Panama disease

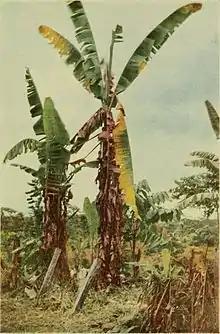
Gros Michel banana affected by disease, Costa Rica, 1919

Panama disease (or Fusarium wilt) is a plant disease that infects banana plants ("Musa" spp.). It is a wilting disease caused by the fungus "Fusarium oxysporum" f. sp. "cubense" (Foc). The pathogen is resistant to fungicides and its control is limited to phytosanitary measures.